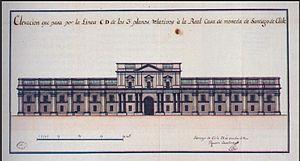
Joaquín Toesca, né Gioacchino Toesca à Rome dans les États pontificaux en 1745 et mort à Santiago du Chili le 11 juin 1799 est un architecte italien ayant travaillé au service de l'empire espagnol, essentiellement au Chili. Il est notamment l'architecte du Palais de la Moneda et a également réalisé plusieurs gravures.